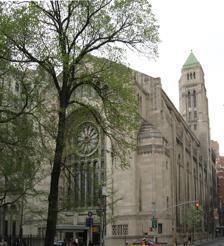
Building: Temple Emanu-El of New York (1930)
Country: United States of America
Year built: 1930
Reform synagogue in Manhattan, New York This article is about the synagogue building. For the congregation that worships in the synagogue, see Congregation Emanu-El of New York . Temple Emanu-El Synagogue façade on the Upper East Side Religion Affiliation Reform Judaism Ecclesiastical or organisational status Synagogue Ownership Congregation Emanu-El of New York Status Active Notable artworks Mosaics by Hildreth Meière Location Location 1 East 65th Street Municipality Manhattan State New York Country United States Location in New York City Geographic coordinates 40°46′05″N 73°58′11″W / 40.768°N 73.9697°W / 40.768; -73.9697 Architecture Architect(s) Clarence Stein Robert D. Kohn Charles Butler Type Synagogue Style Romanesque Revival Moorish Revival Date established 1845 (as a congregation) Completed 1930 Capacity 2,500 worshippers Website emanuelnyc .org Temple Emanu-El of New York is a synagogue at 1 East 65th Street on the Upper East Side of Manhattan , at the northeast corner with Fifth Avenue , in New York City , New York , United States. It was built in 1928–1930 for the Reform Jewish Congregation Emanu-El of New York . With capacity for 2,500 seated worshippers, it is one of the largest synagogues in the world. Early years Main articles: 1847 synagogue , 1854 synagogue , and 1868 synagogue Temple Emanu-El began on April 6, 1845. Initially meeting on the second floor of a building at Grand and Clinton Streets, in 1854 the congregation acquired the 12th Street Baptist Church, built in 1847 on East 12th Street. In 1868,  the congregation built the Moorish Revival synagogue at 43rd Street and Fifth Avenue , designed by Leopold Eidlitz . This building was demolished in 1927 before the construction of the new, present synagogue. 1930 synagogue building In 1929, the congregation moved to its present location at 65th Street and Fifth Avenue , where the Temple building was constructed to designs of Robert D. Kohn on the former site of the Mrs. William B. Astor House . The vast load-bearing masonry walls support the steel beams that carry its roof. The hall seats 2,500, larger than St Patrick's Cathedral . The building was built between 1928 and 1929 and consecrated in 1930. Its style is said by some to be Romanesque Revival — others say Moorish Revival with art deco ornamentation. The mosaics were made by Hildreth Meière (1892–1961). The building on Fifth Avenue is one of the largest synagogues in the world. In size, it rivals many of the largest European synagogues such as the Grand Choral Synagogue of St. Petersburg , Moscow Choral Synagogue , and the Budapest Great Synagogue . Emanu-El means "God is with us" in Hebrew . In the building there is a museum with a collection that includes more than 650 pieces that date from the 14th century to the present day, which can be separated into two main categories: History of Emanu-El and Judaica. The museum also has special exhibitions, lectures and tours. Gallery Notes